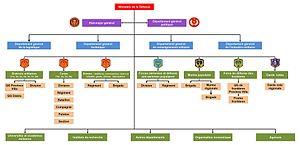
Organigramme de l'armée vietnamienne d'après le schéma anglais disponible dans Wikipedia Vietnam People's Army structure de Pham Nguyen Phuong Quynh
L’Armée populaire vietnamienne, est le nom de l'actuelle armée de la République socialiste du Viêt Nam. Initialement force armée du Việt Minh, elle devint celle de la République démocratique du Viêt Nam qui opérait au Nord Viêt Nam. Elle fut créée par le Général Võ Nguyên Giáp et ses compagnons Lê Đức Thọ et Phạm Văn Đồng dans le cadre des guerres d'indépendance du Viêt Nam, à la suite de la Révolution d'Août, de la montée du front Việt Minh et de l'établissement de la République démocratique du Viêt Nam. La paix venue, elle devient une structure d’encadrement du développement économique dans sa première phase pour un développement social. L'Armée populaire vietnamienne est l'institution la plus ancienne, la plus structurée et la plus stable dans les bouleversements de 30 ans de guerre, dans un « État-garnison » qui commence à se démobiliser dans la vie civile. La "piste Hô Chi Minh" militaire, devenue "autoroute Hô Chi Minh", est représentative de cette évolution, de la guerre à la paix.